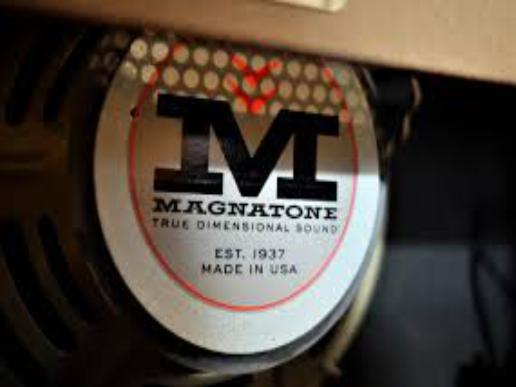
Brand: magnatone
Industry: Electronic